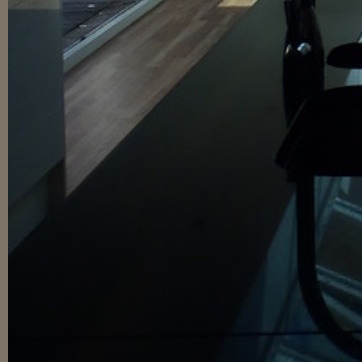
Material: polishedstone